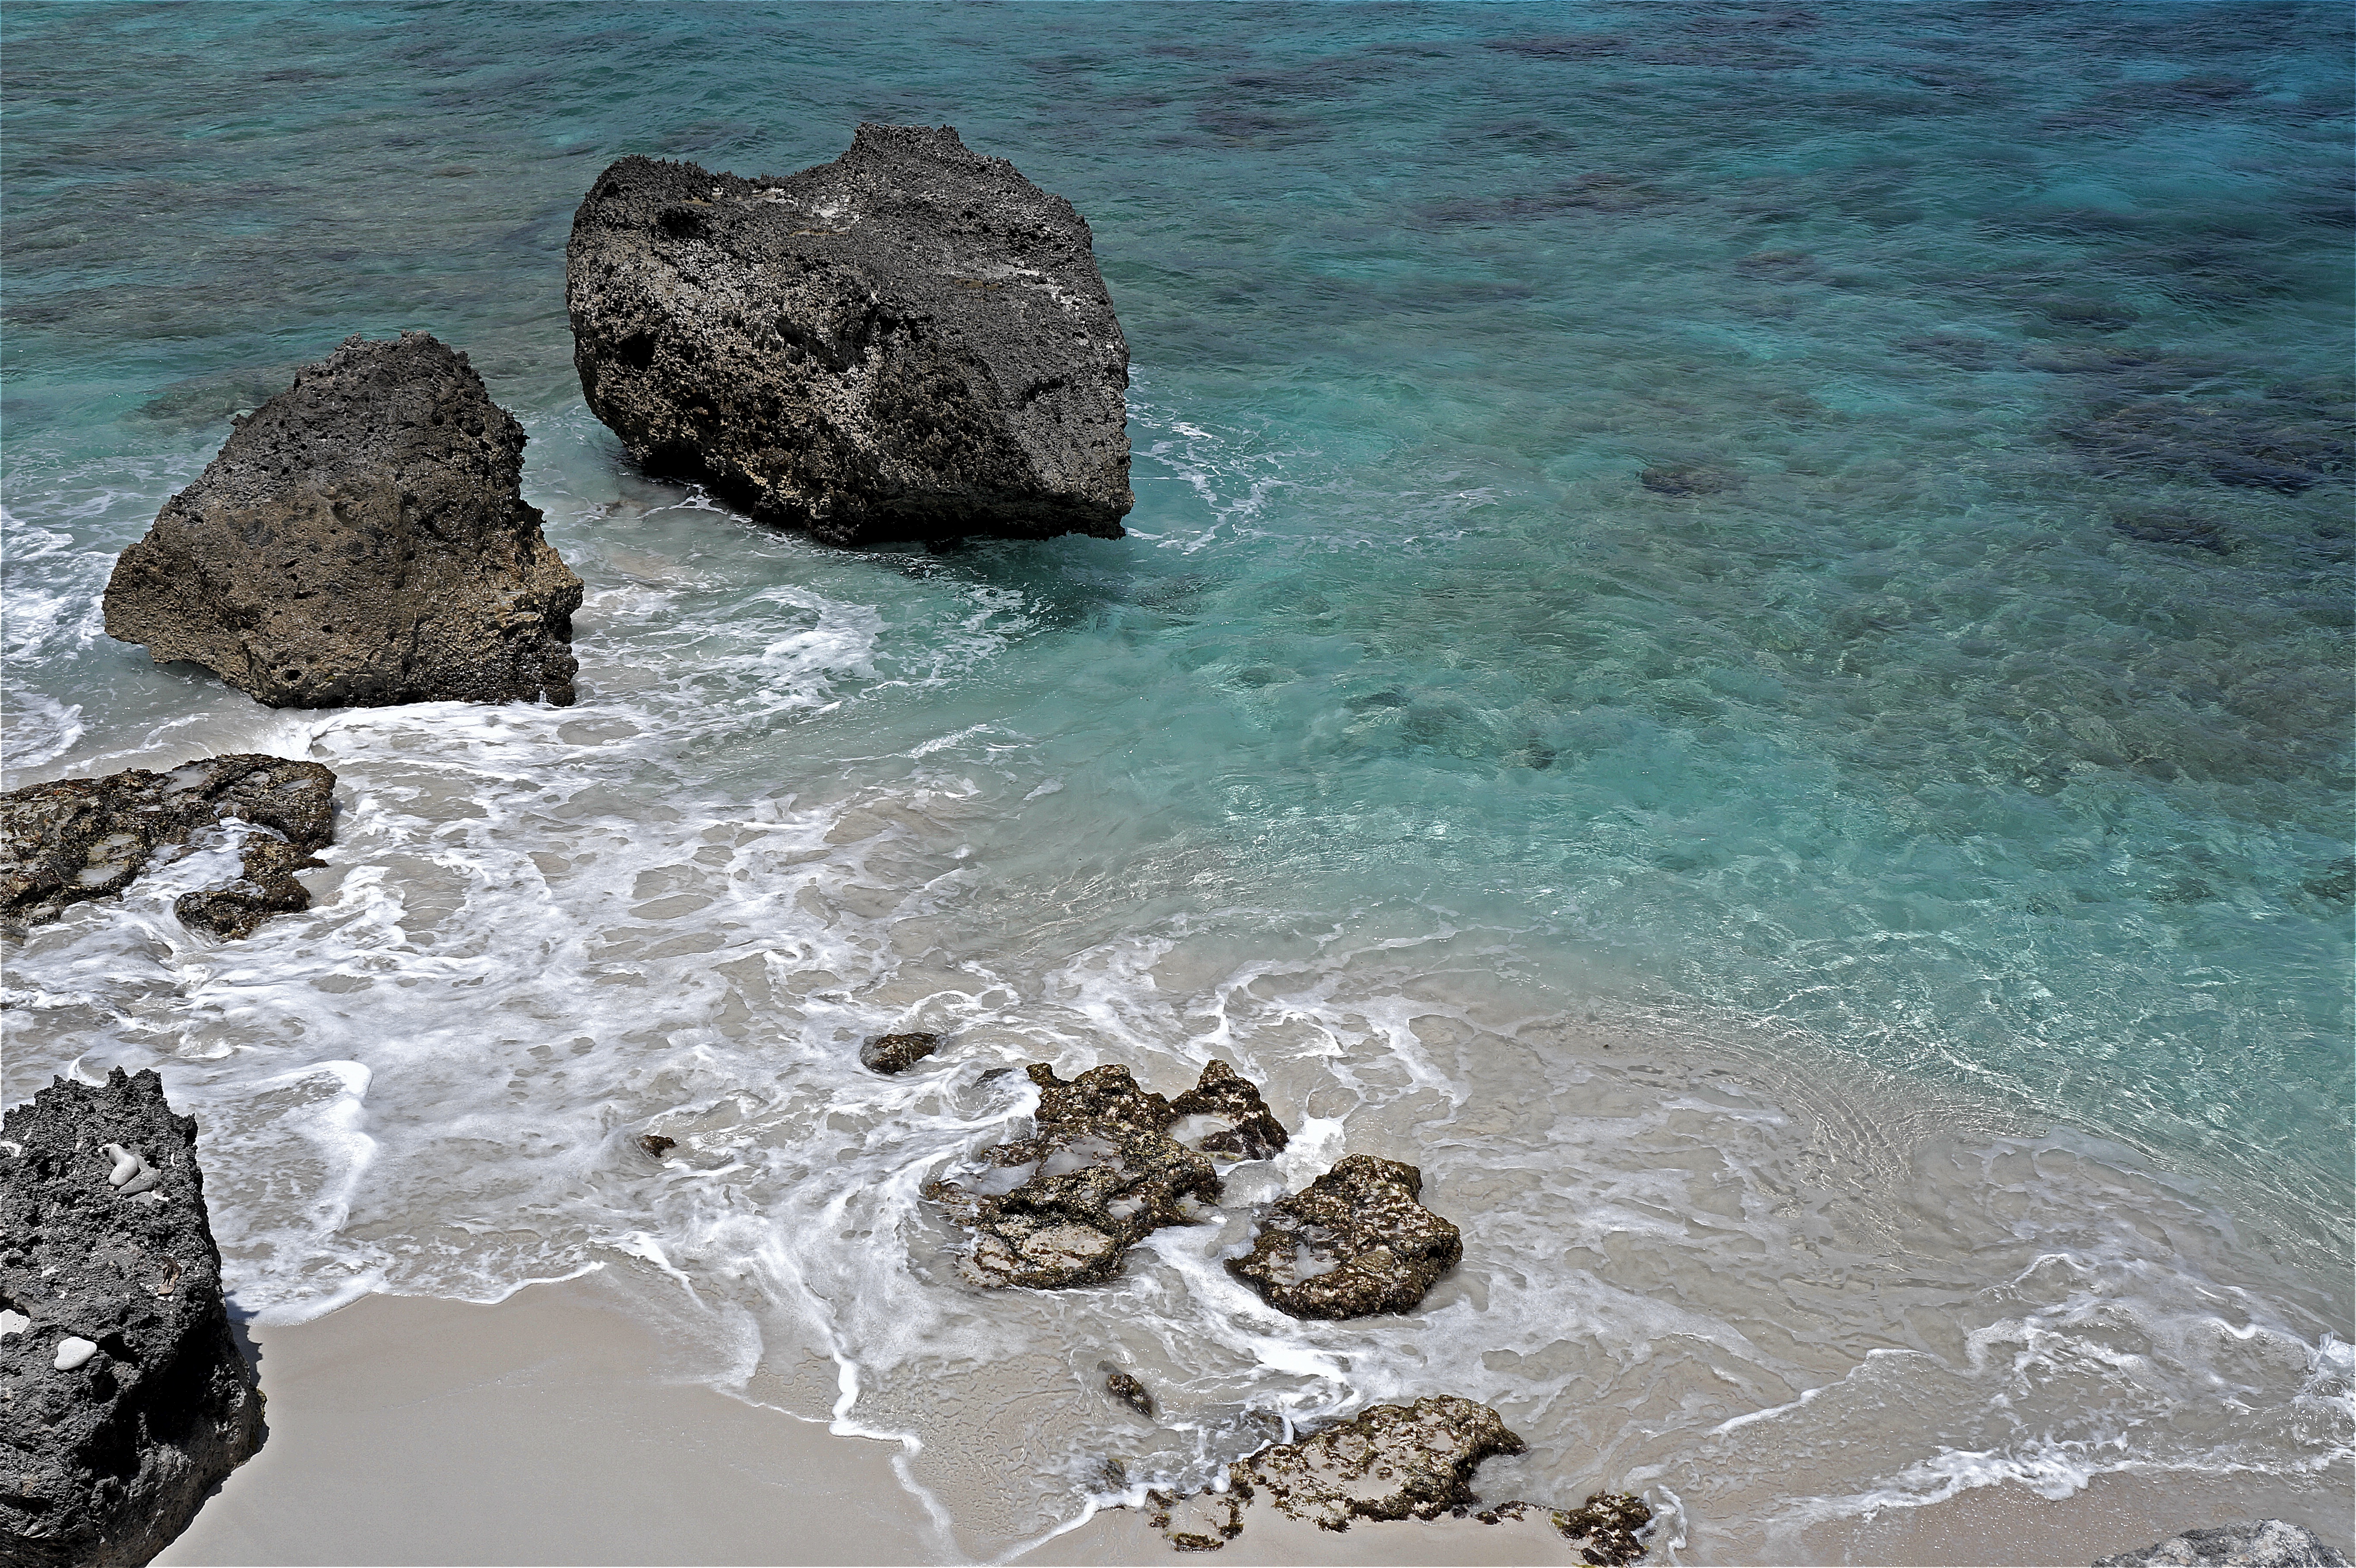
beach, sea, coast, water, sand, rock, ocean, shore, wave, summer, bay, material, body of water, rocks, waves, rocky coast, cape, tide pool, wind wave, marine biology